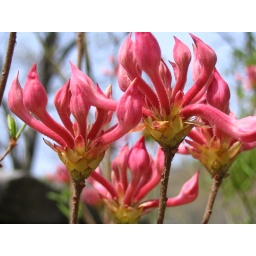
Azaleas everywhere are starting to open. This one is in my native plant garden at the office